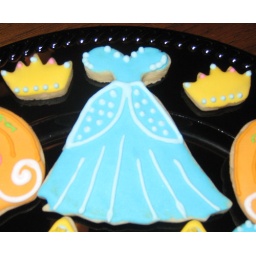
Ready to meet the prince in a beautiful blue ball gown, compliments of Cinderella's Fairy Godmother.